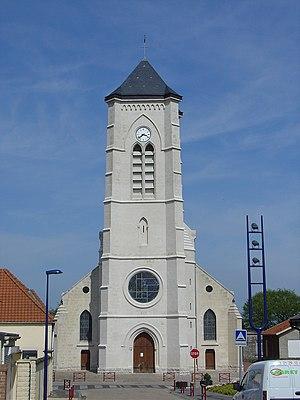
Église de Givenchy-en-Gohelle
Givenchy-en-Gohelle est une commune française située dans le département du Pas-de-Calais en région Hauts-de-France. Elle fait partie de la Communaupole de Lens-Liévin qui regroupe 36 communes et comptait 244 561 habitants en 2010.